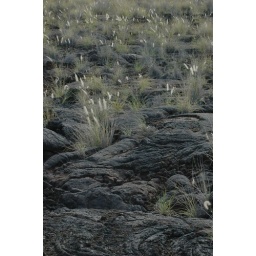
grass field in lava 2-22-08